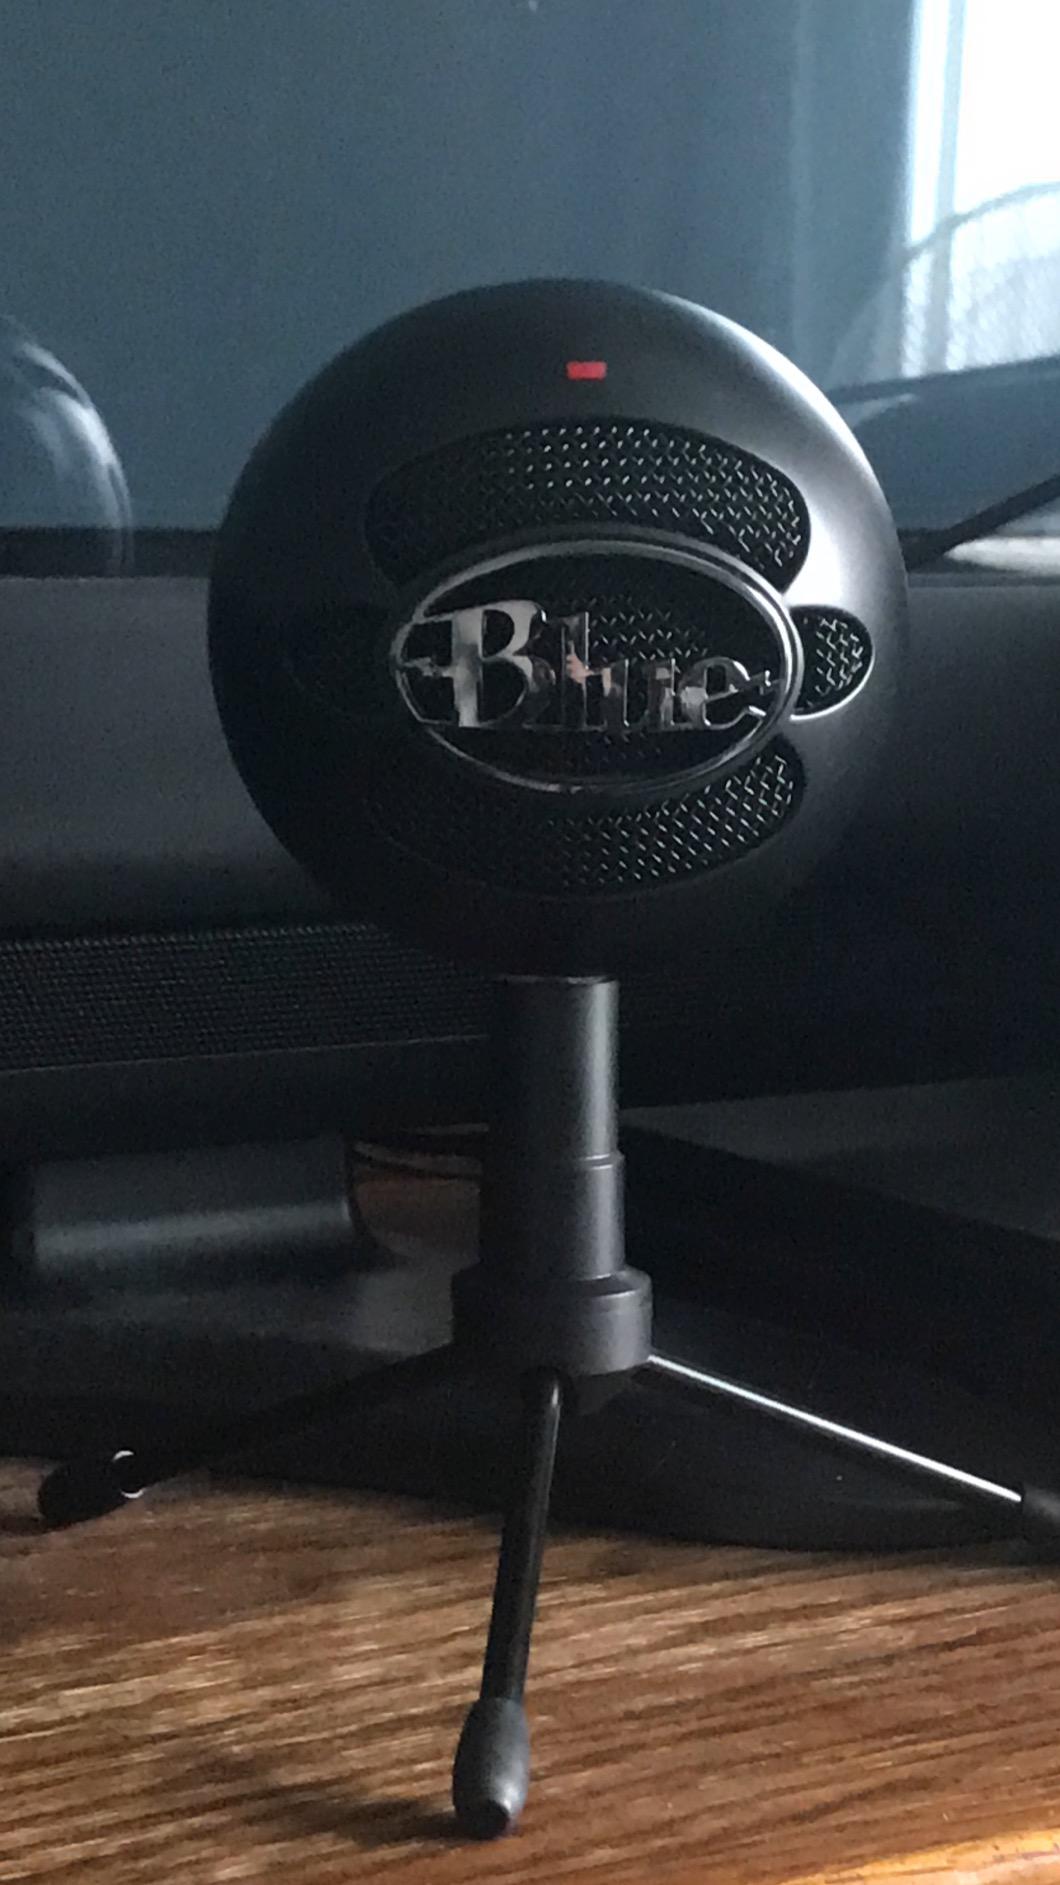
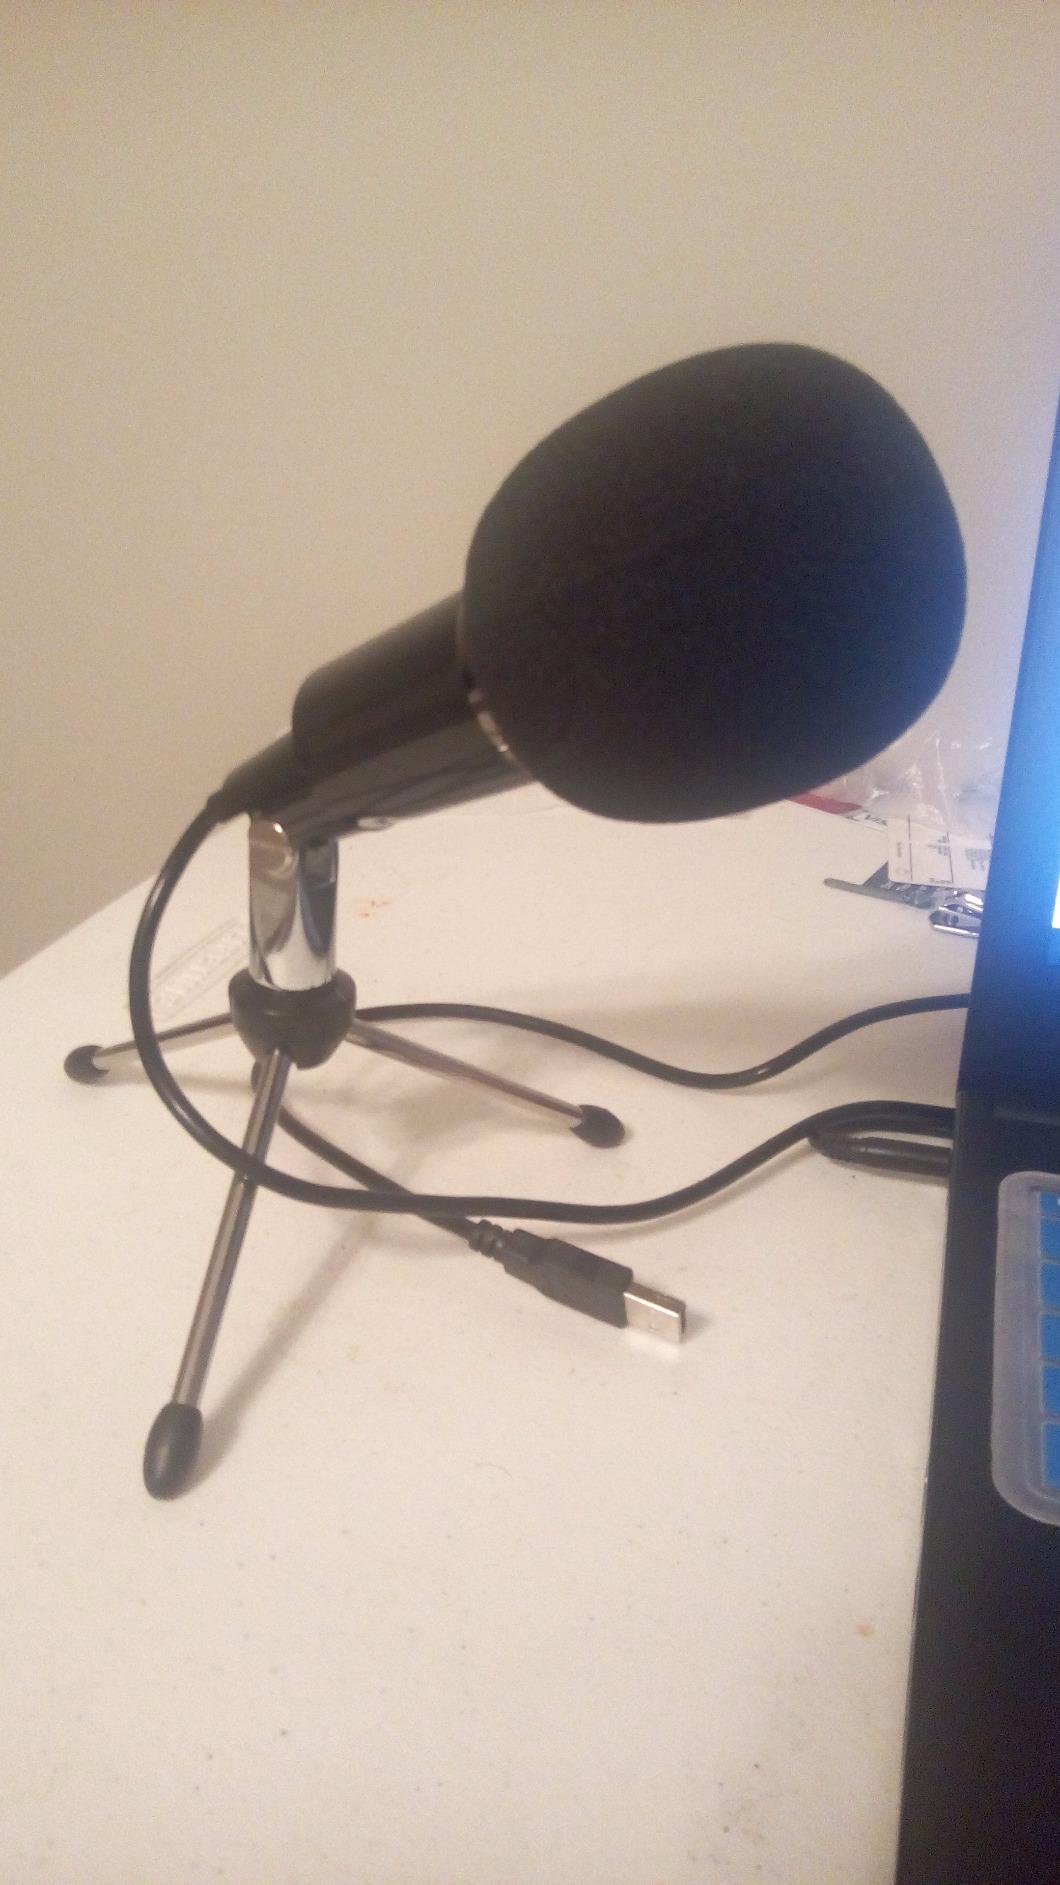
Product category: microphone
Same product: no